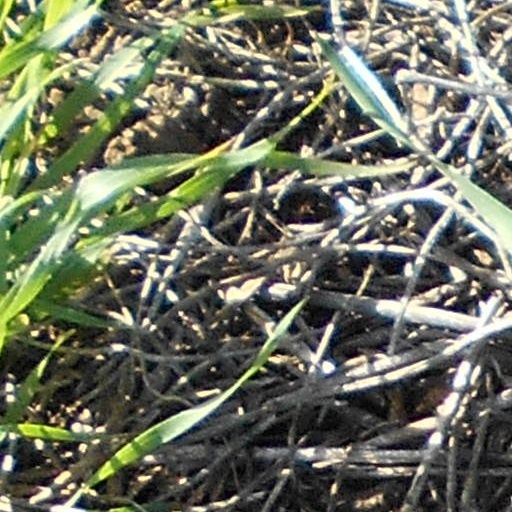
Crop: wheat